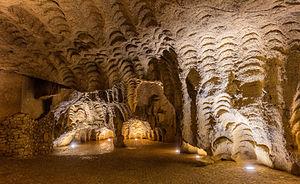
Les Grottes d'Hercule sont des cavernes naturelles du détroit de Gibraltar situées à une dizaine de kilomètres de Tanger.
La liste de grottes présentée ci-dessous est un échantillonnage, classé par continent puis par pays ou État, de cavités souterraines naturelles, ayant acquis une relative notoriété du fait de leur fréquentation et/ou de leurs particularités : dimensions, concrétionnement, art rupestre, art mobilier, pratiques rituelles, etc.